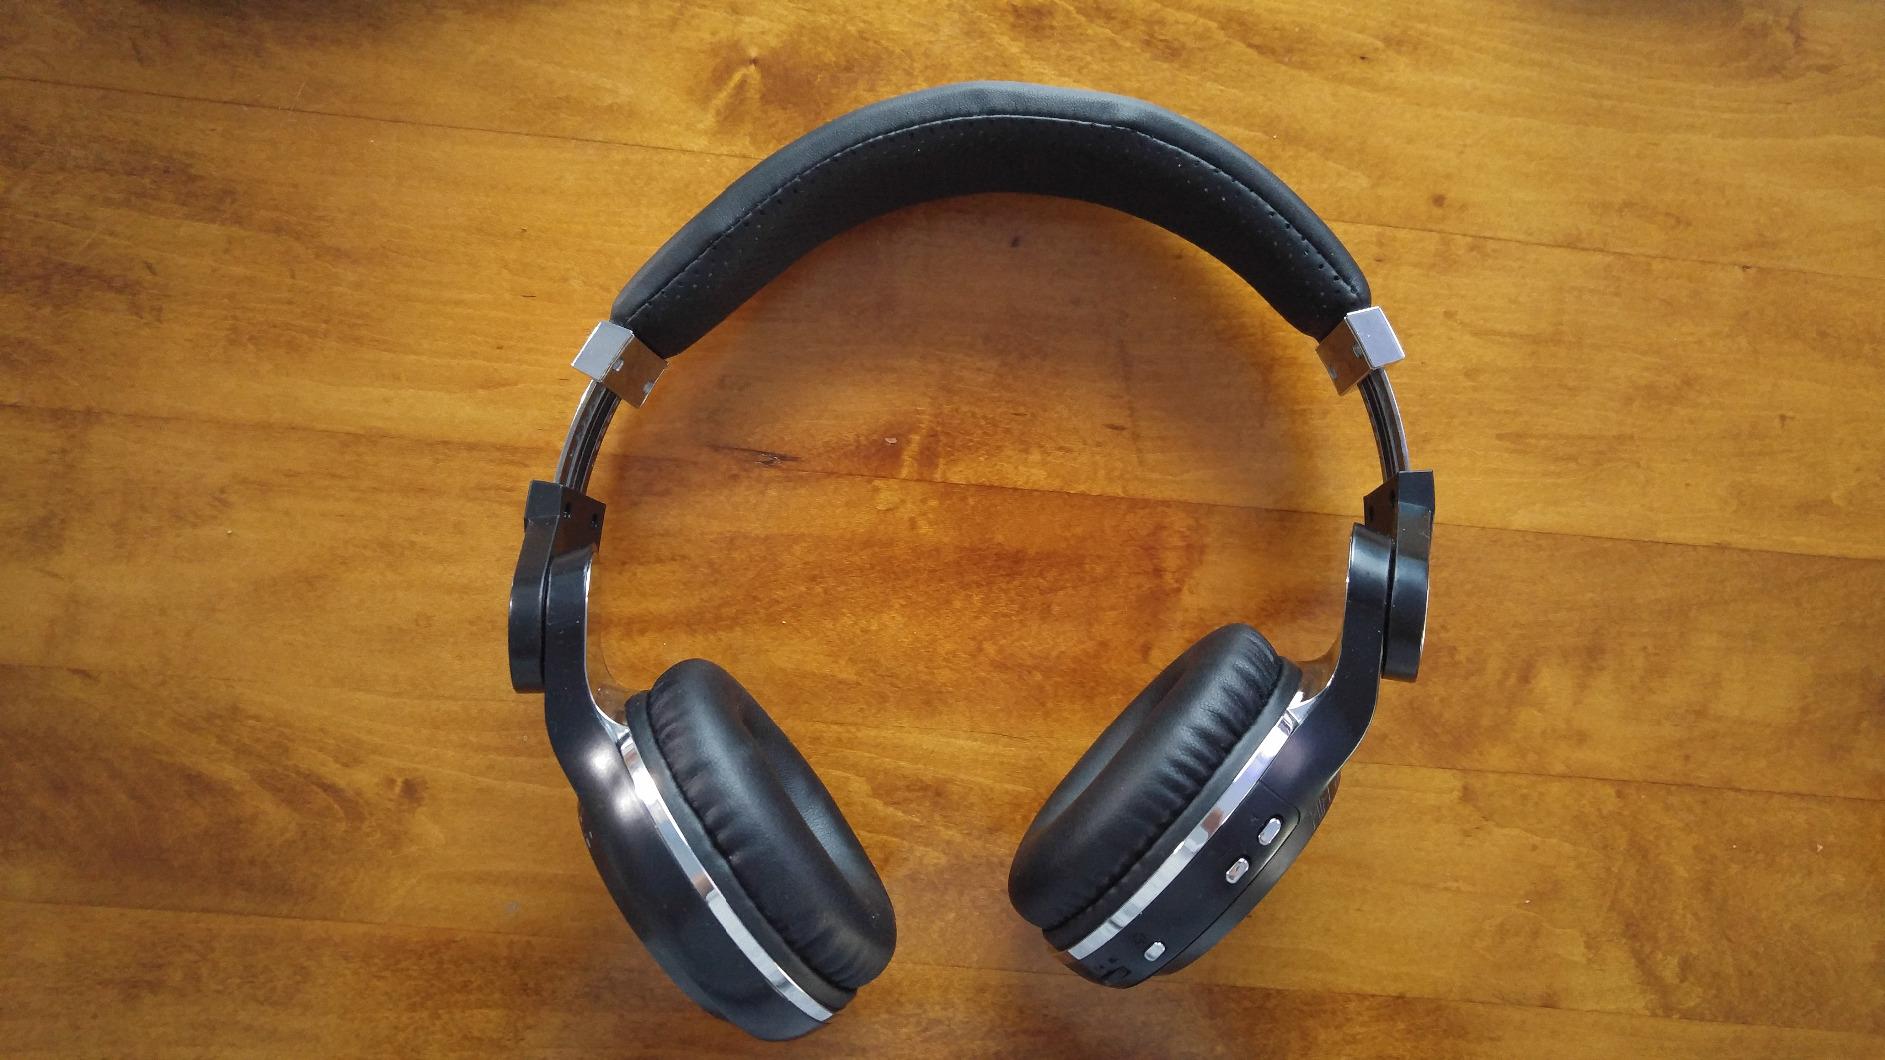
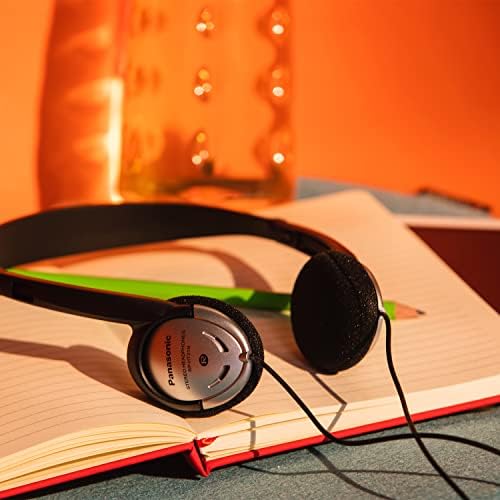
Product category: headphones
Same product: no